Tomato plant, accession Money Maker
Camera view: vertical (180 deg); turntable rotation: 330 degrees
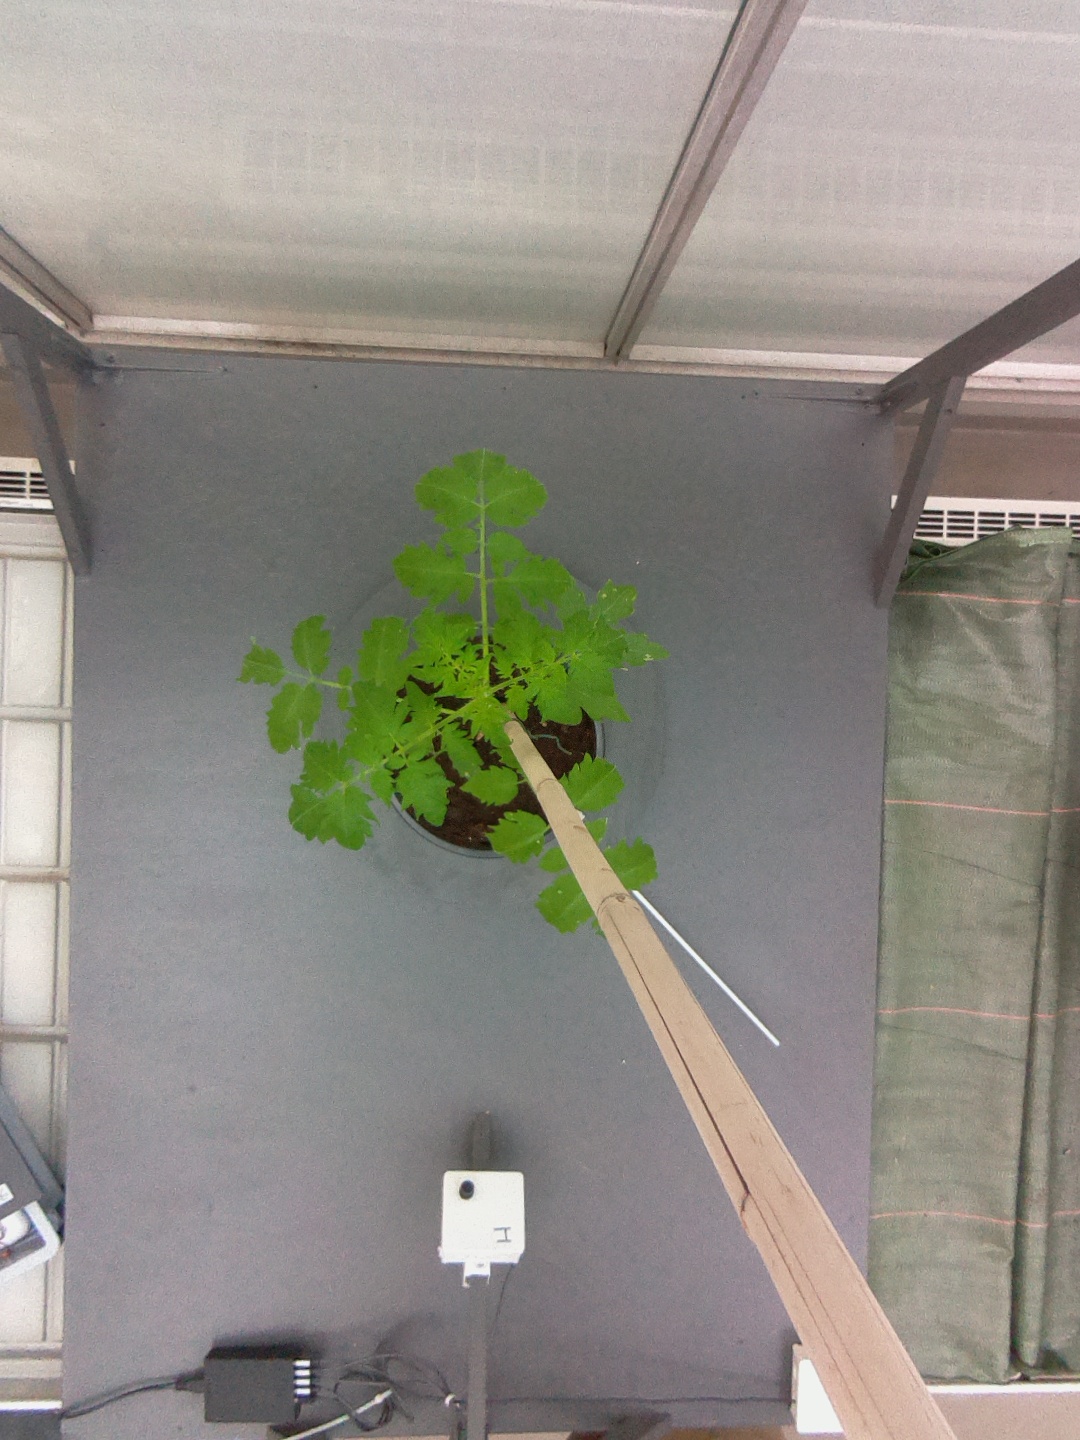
BBCH growth stage 13: 6 of true leaves visible